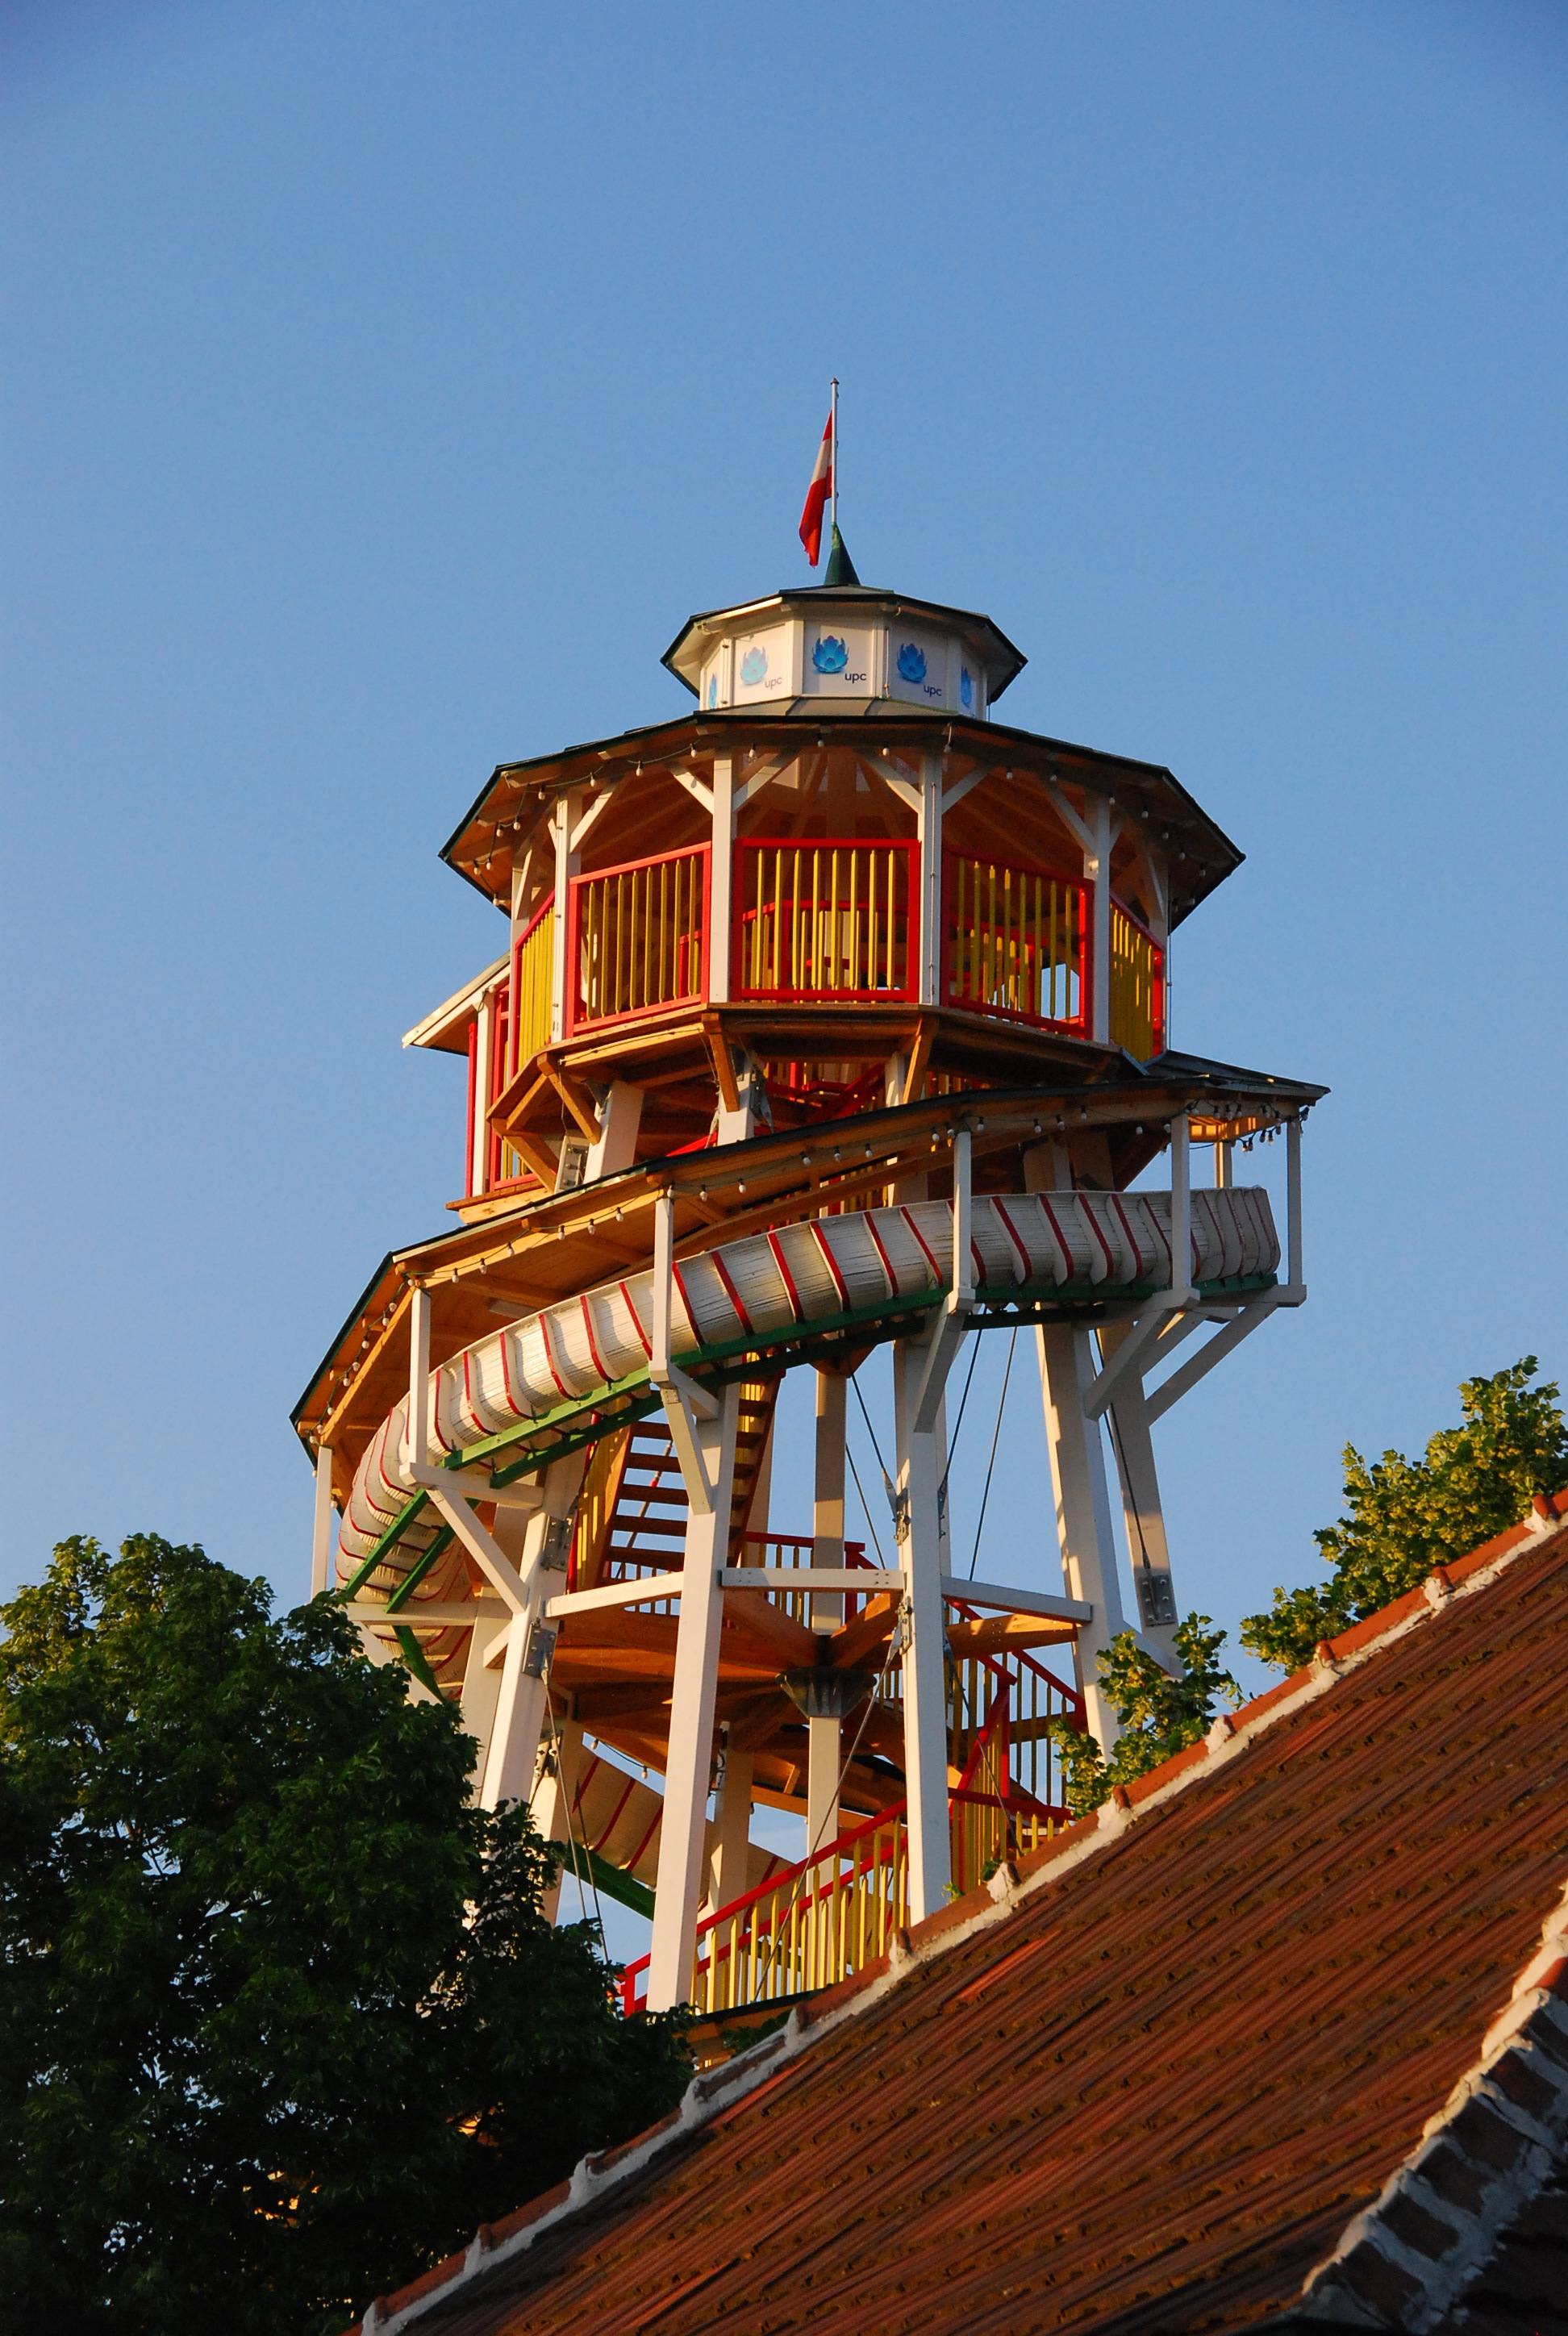
nature, landmark, architecture, building, tree, tower, tourist attraction